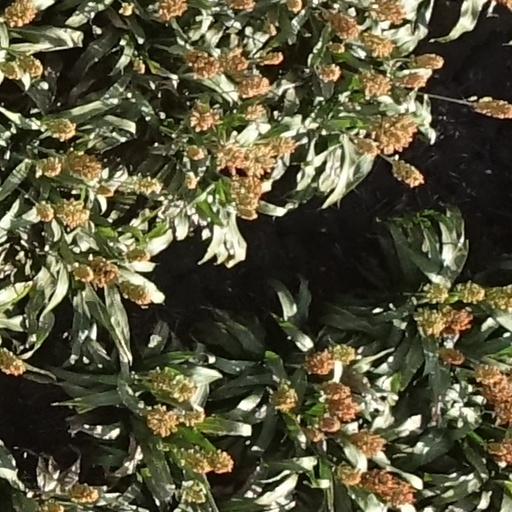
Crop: sorghum